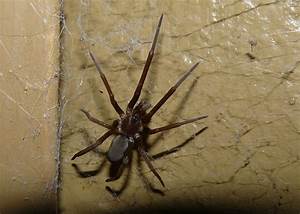
Label: ragno